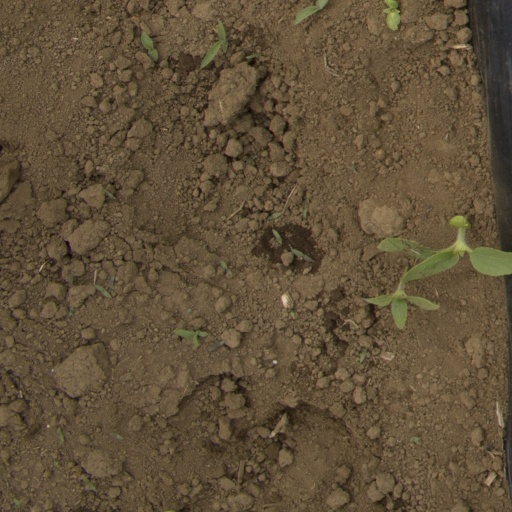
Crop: Jerusalem artichoke